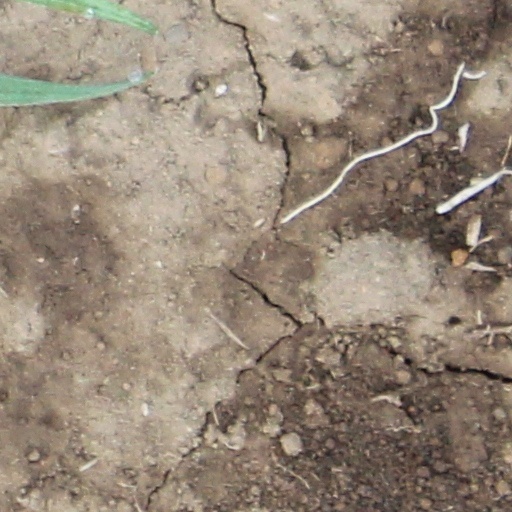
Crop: wheat